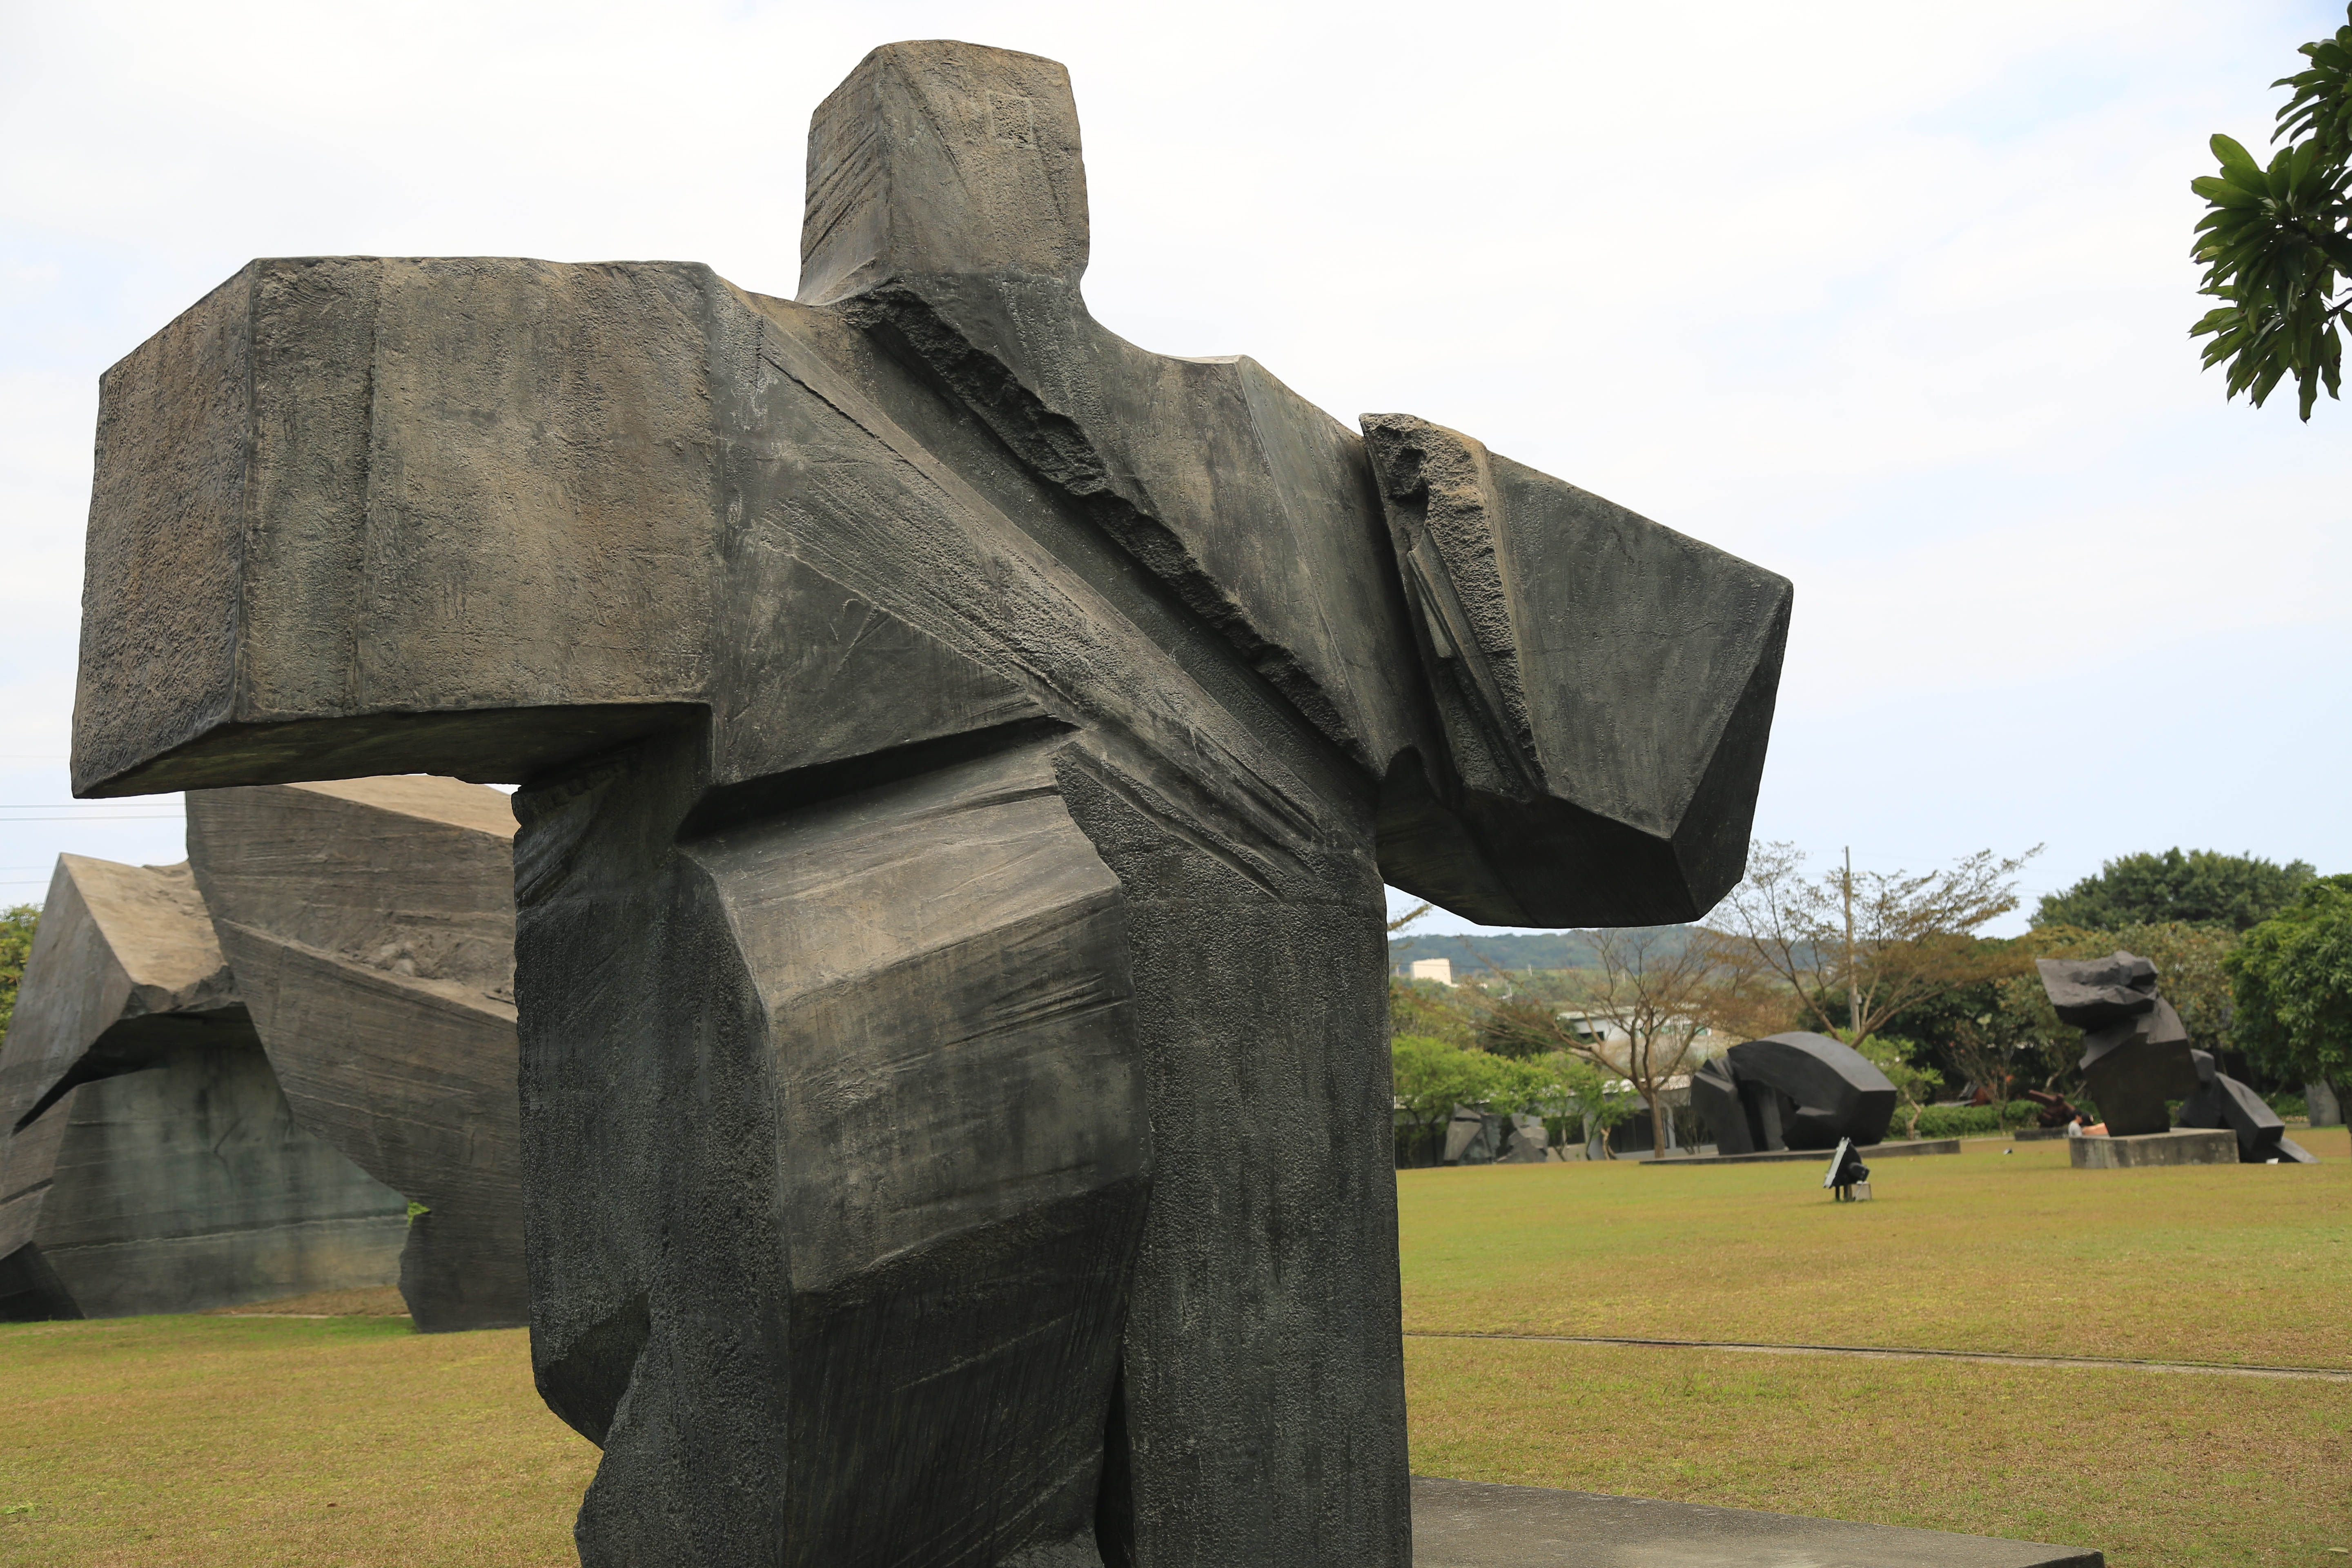
monument, statue, sculpture, memorial, art, monolith, zhu ming, tai chi, ancient history